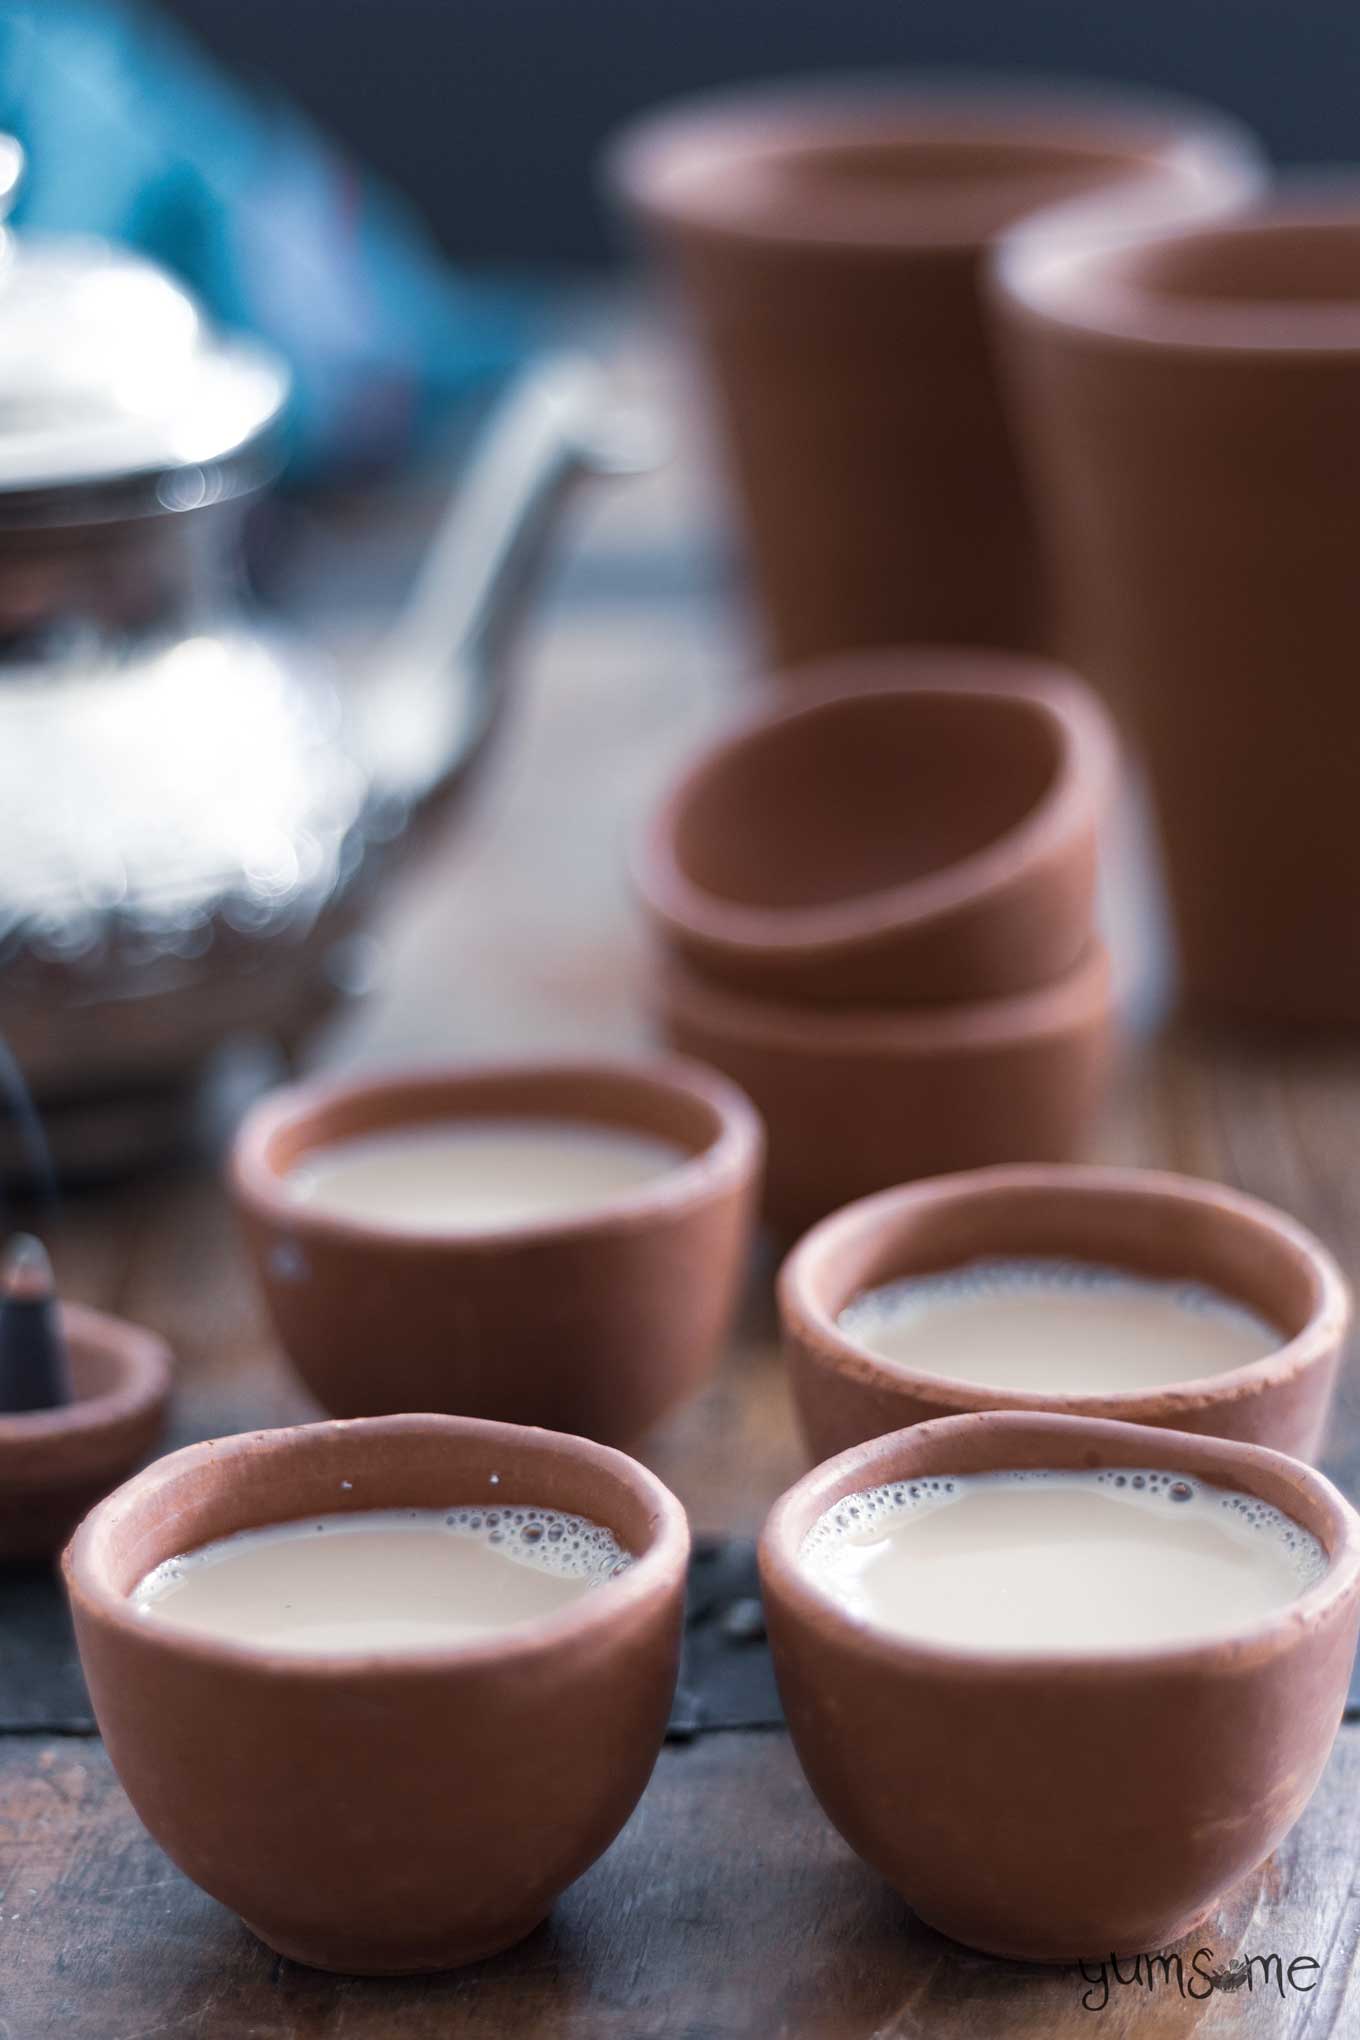
Dish: chai